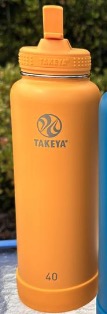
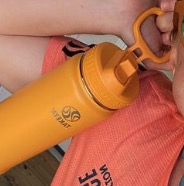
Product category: misc
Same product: yes